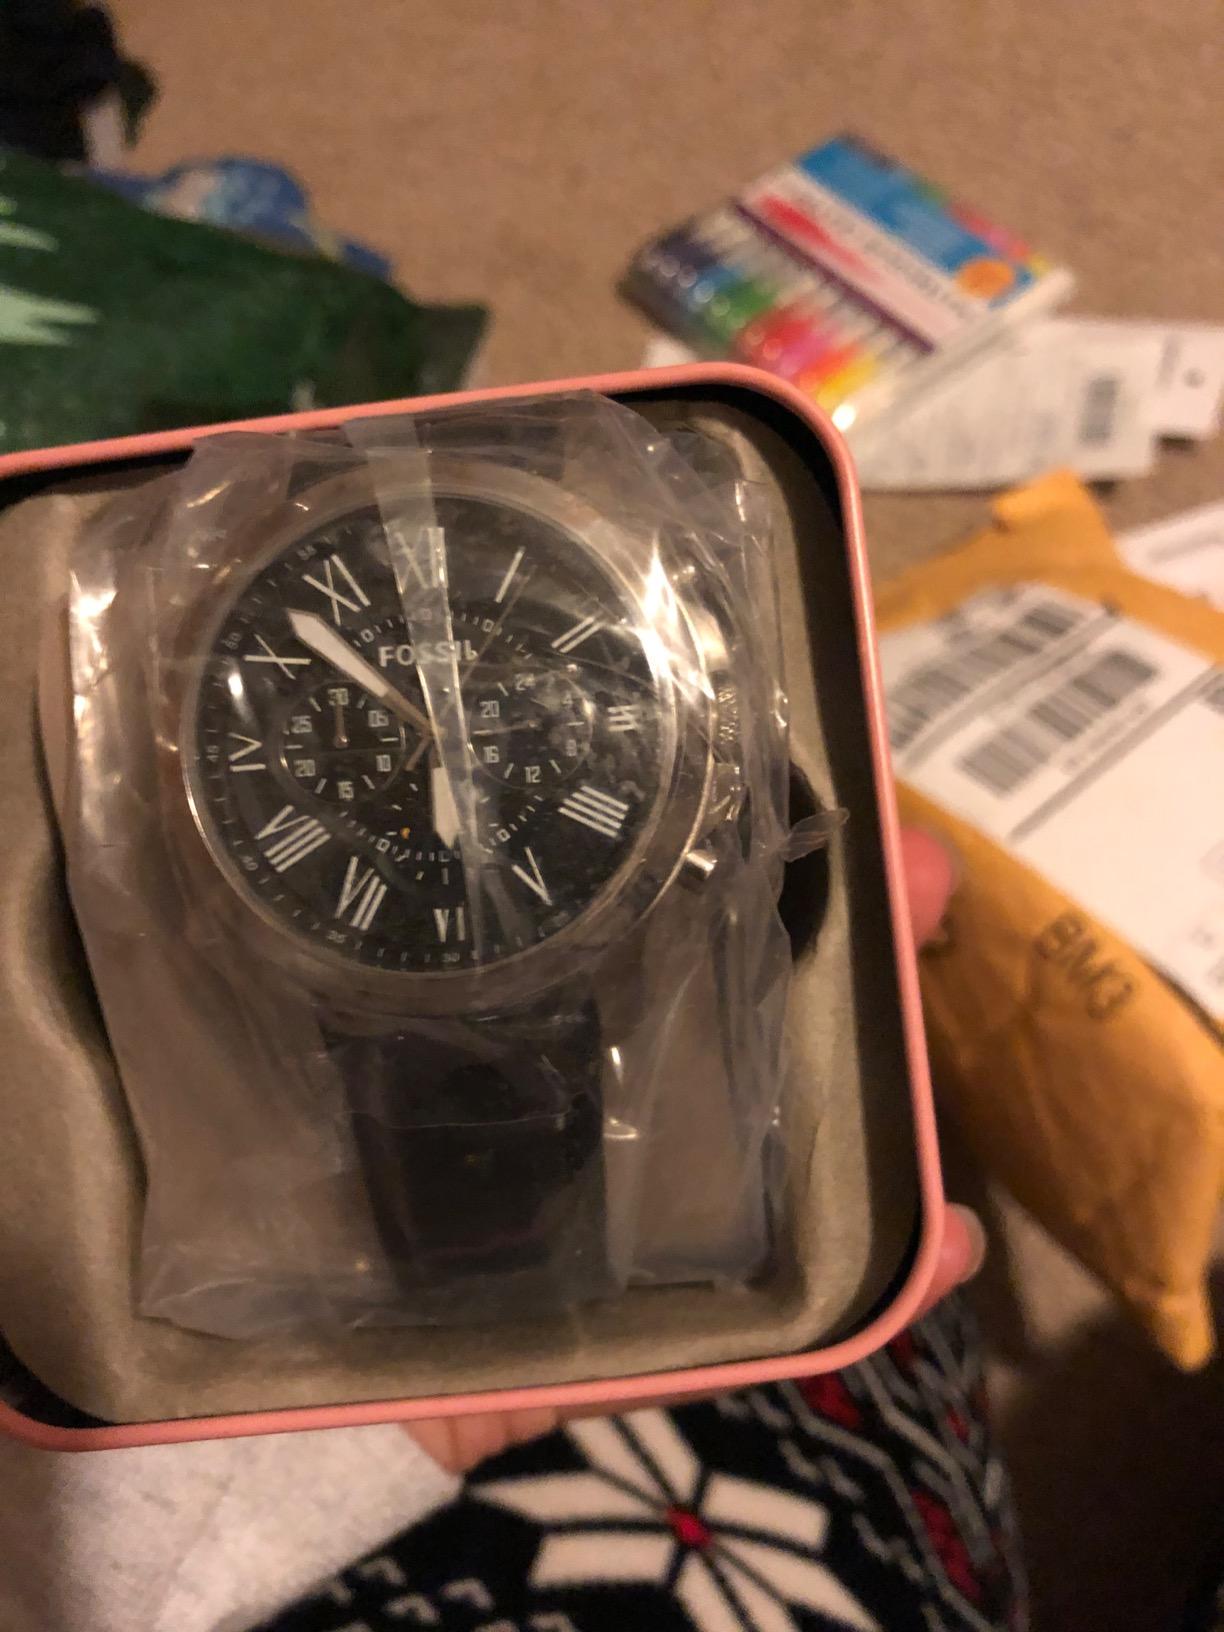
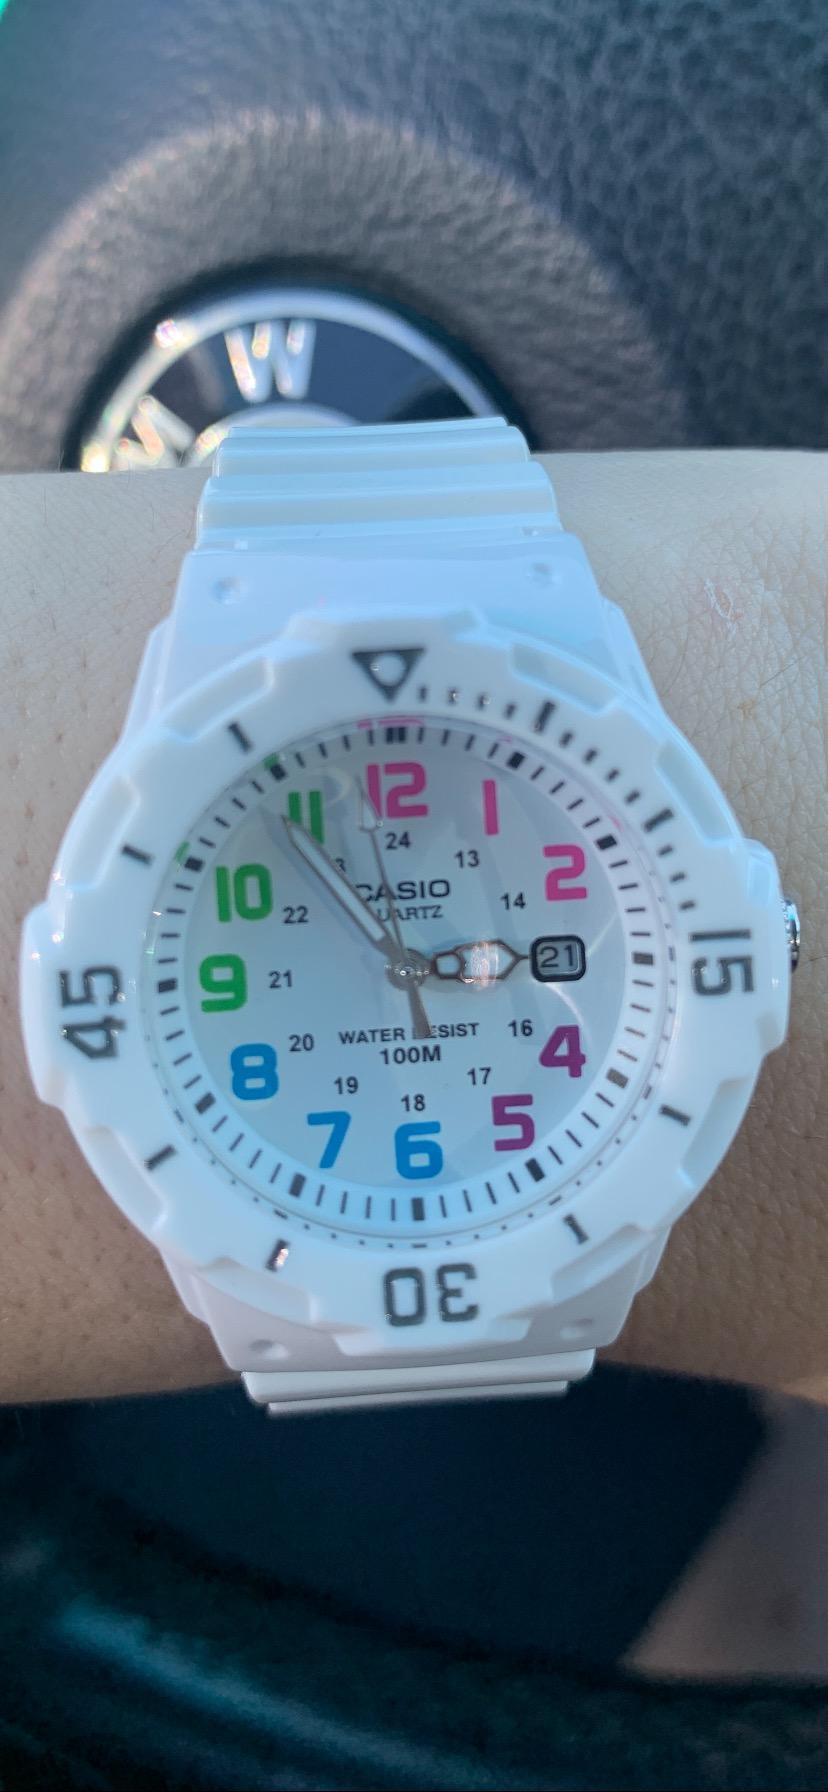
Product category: accessories_watch
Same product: no